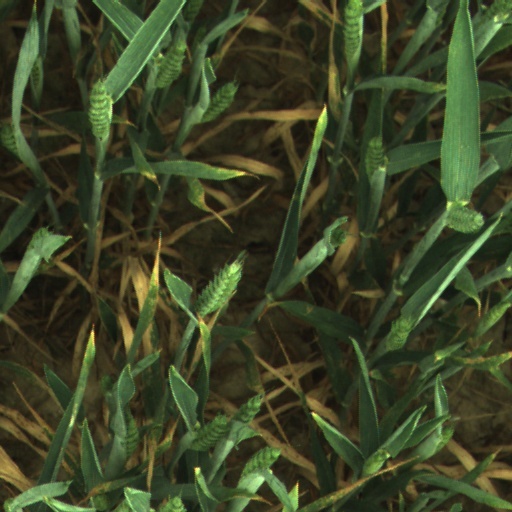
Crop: wheat